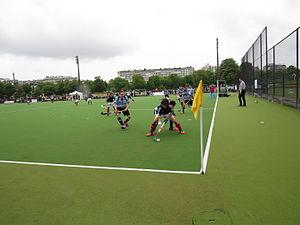
Finale du championnat de France masculin de hockey sur gazon 2014-2015 sur le terrain du PJB Victoire du Racing 3-1
Le championnat de France de hockey sur gazon 2014-2015 est la 108ᵉ édition de ce championnat « Élite » qui constitue le plus haut échelon de compétition masculine de hockey sur gazon en France.